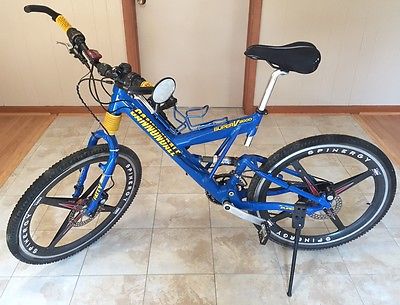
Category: bicycle